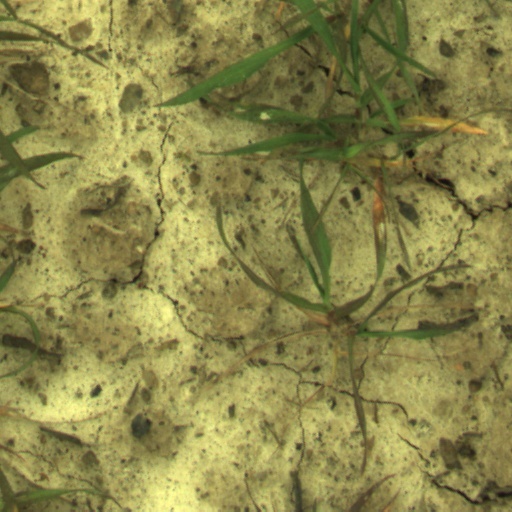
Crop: wheat